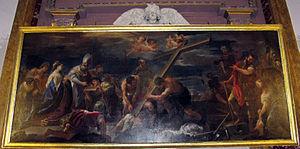
L'église Santa Maria della Pietà dei Turchini est une église monumentale de Naples, fameuse pour ses œuvres d'art et pour ses liens avec l'histoire de la musique de Naples. Elle est consacrée à Notre-Dame de Pitié. Elle se trouve 19 via Medina.